Wye Oak (band)

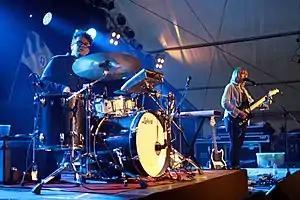
Wye Oak in 2014

Wye Oak is an American indie rock duo from Baltimore composed of Andy Stack (drums, keyboards, backup vocals) and Jenn Wasner (vocals, guitars and bass). Their sound has been described as "earnest folk-influenced indie rock with touches of noise and dream pop" as well as indie folk. Wasner sings lead vocals and plays electric or acoustic guitar, while Stack plays both drums and keyboards, playing the drums with his feet and right hand, and the bass line with his left hand.